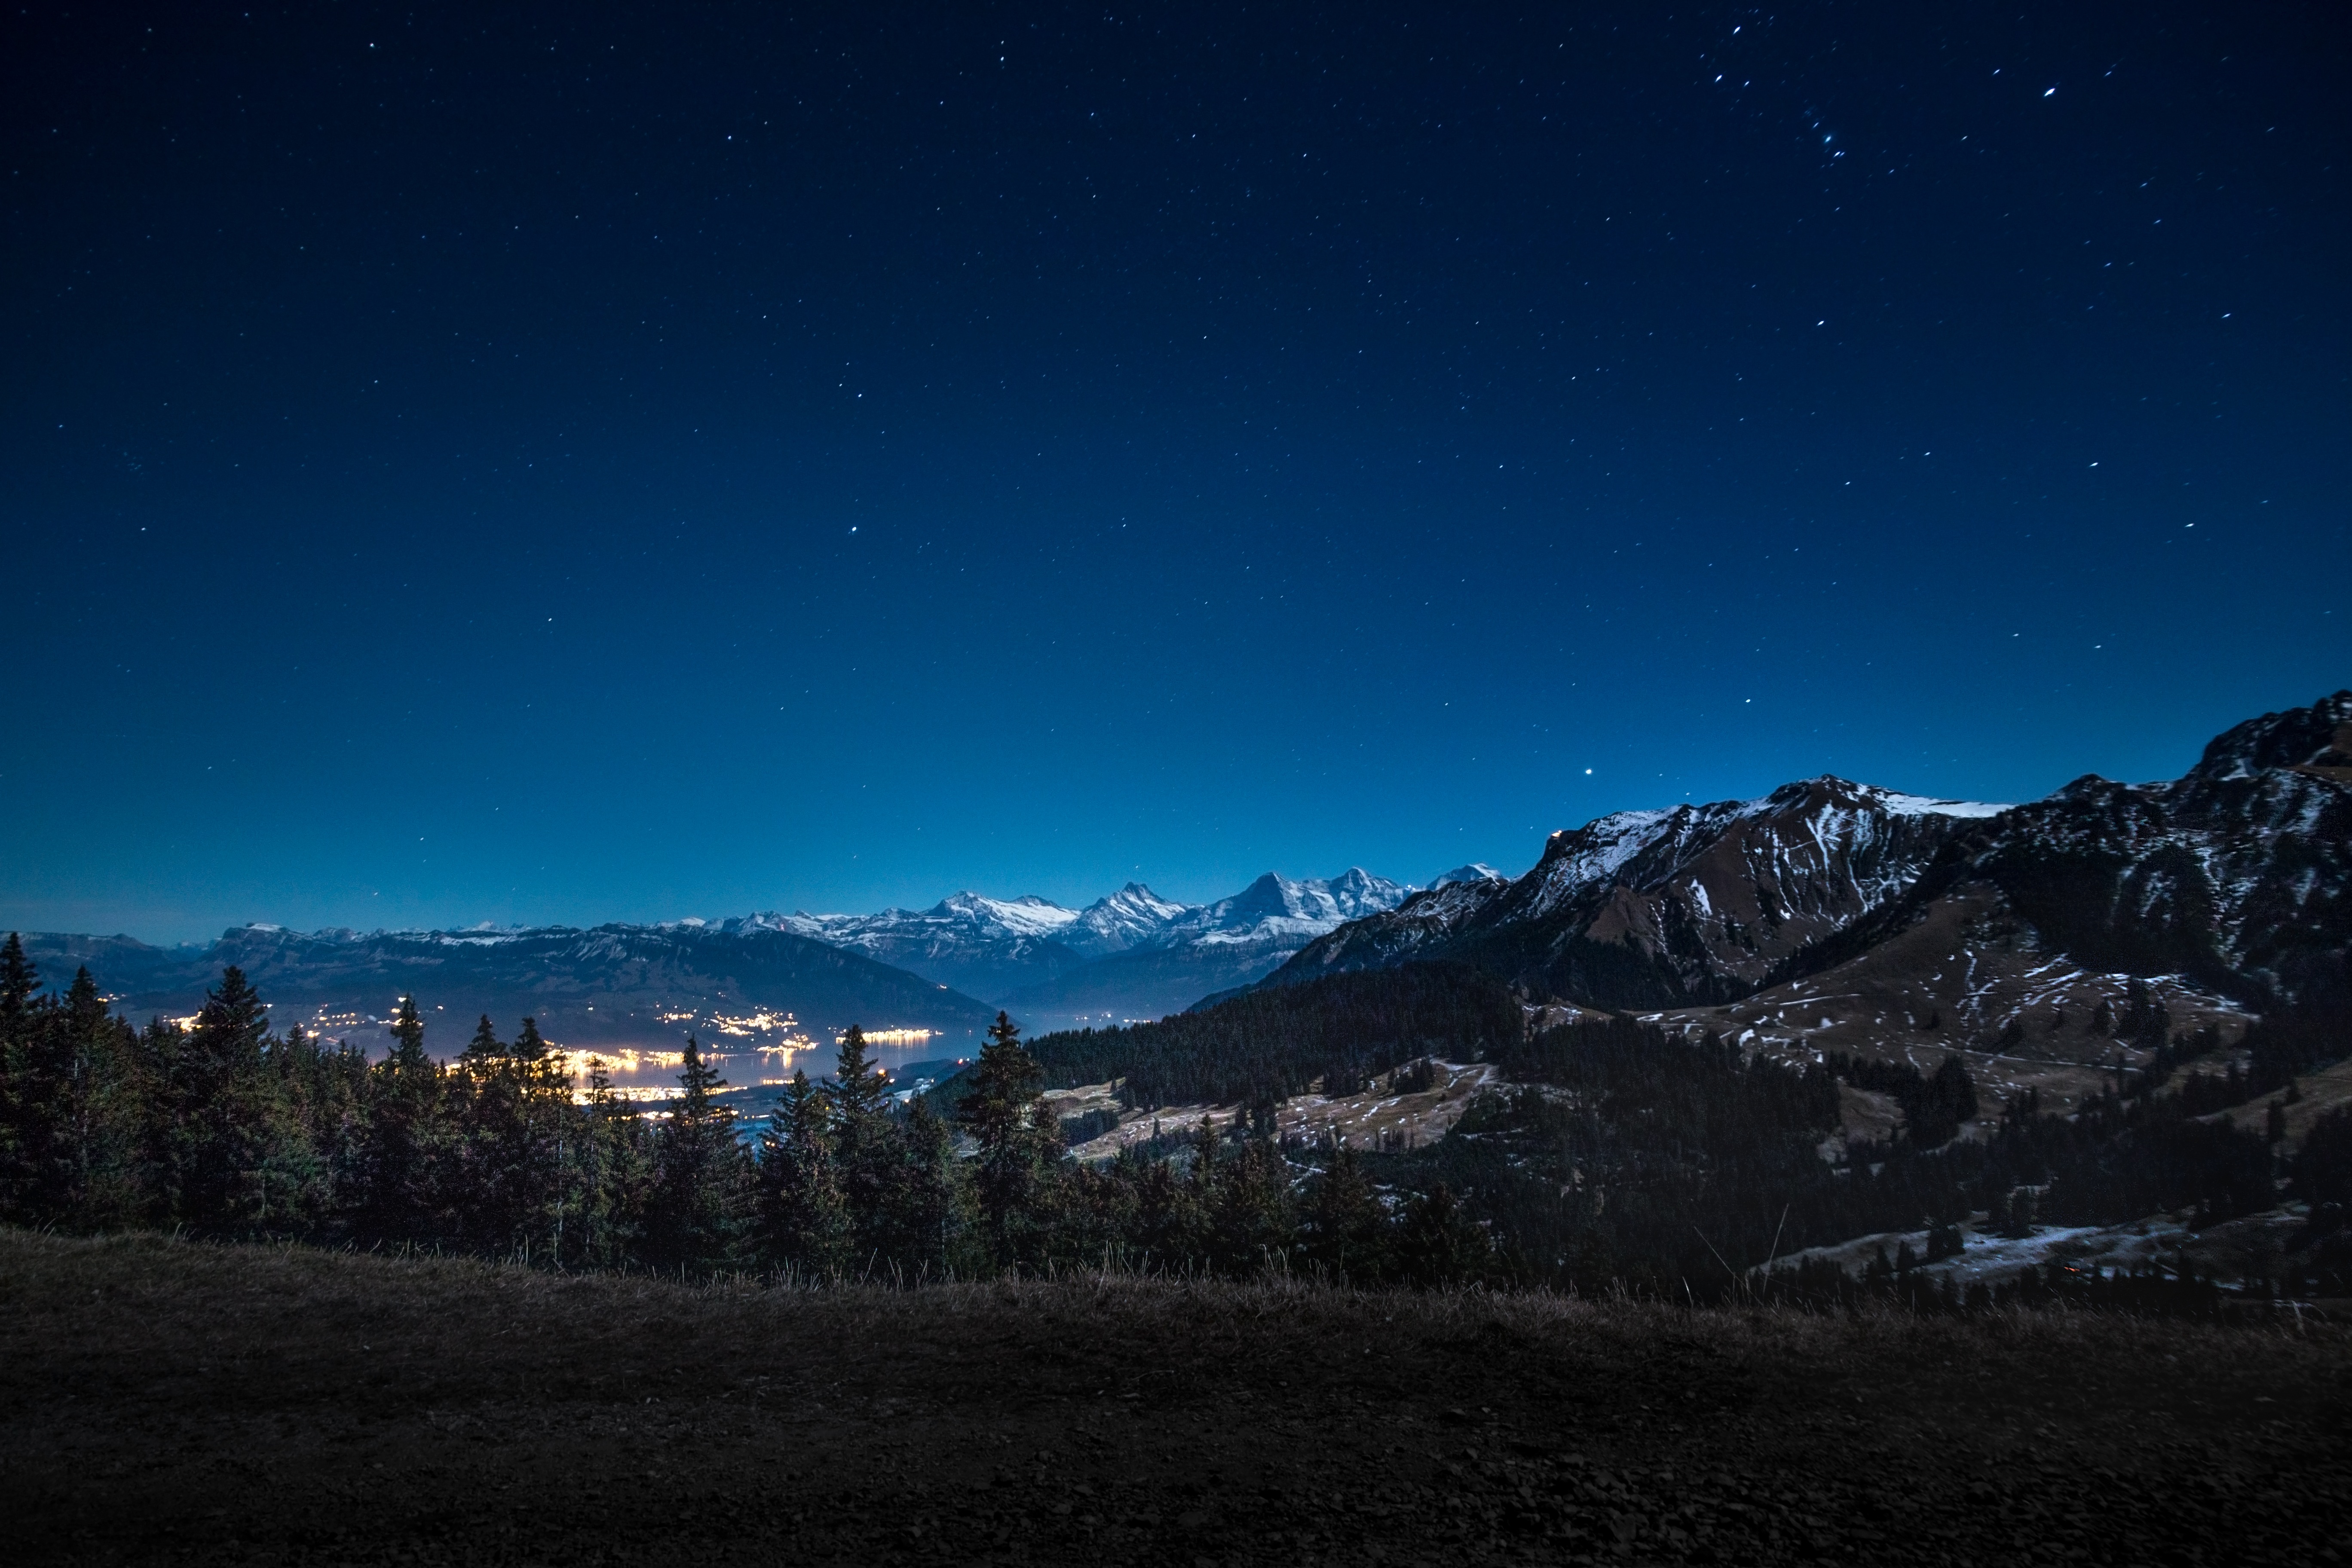
landscape, nature, forest, outdoor, horizon, mountain, snow, light, cloud, sky, fog, night, star, lake, view, dawn, city, atmosphere, mountain range, mystical, dusk, evening, twilight, romantic, alpine, darkness, blue, moonlight, blue sky, mountains, outlook, switzerland, mood, silent, waters, mysticism, foothills of the, lake thun, astronomical object, thun, mountainous landforms, gantrisch, gurnigel